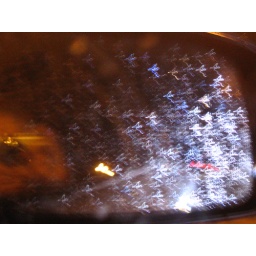
in the car window